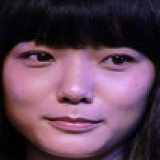
ca sĩ Vương Lạc Đan